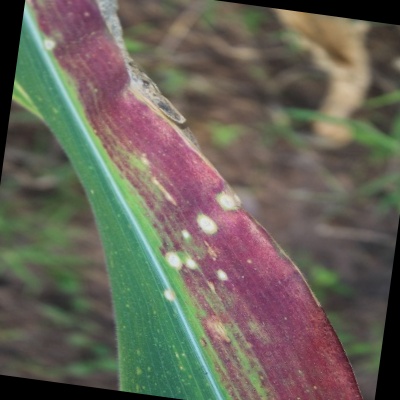
Label: Corn_(Maize)___Leaf_Spot